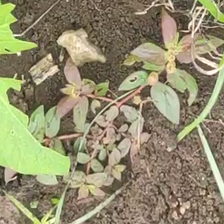
Weed species: Choti_dudhi_(Euphorbia_hirta)